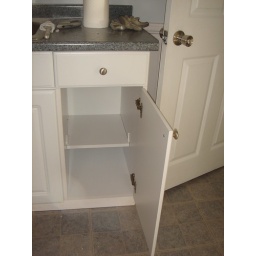
I considered taking the door off and putting the litter box in there.